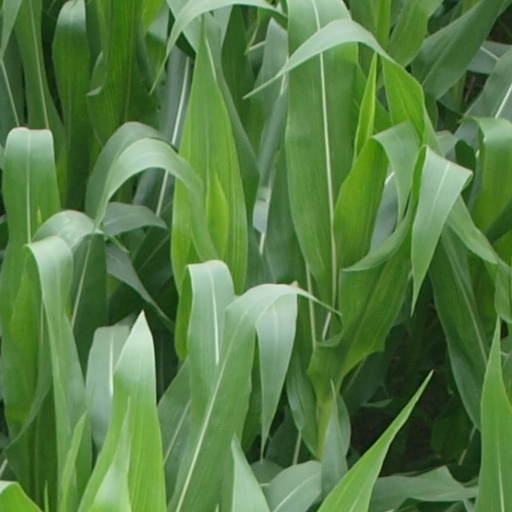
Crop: maize; corn